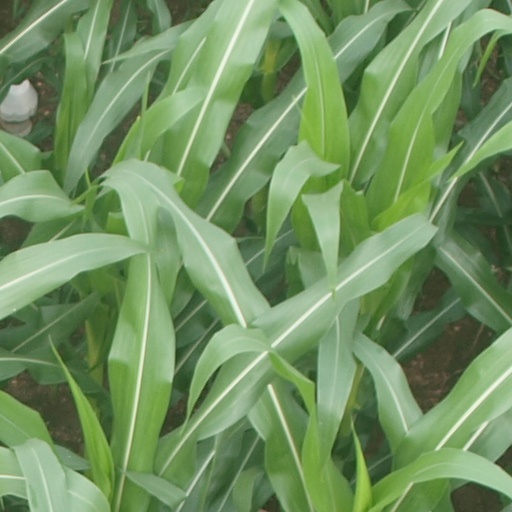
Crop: maize; corn